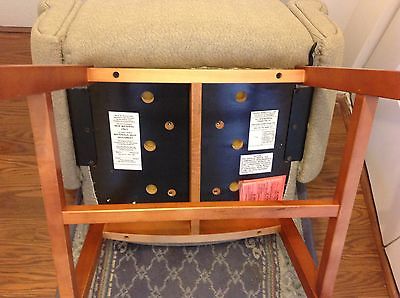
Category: chair